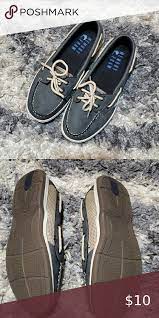
Label: Boat